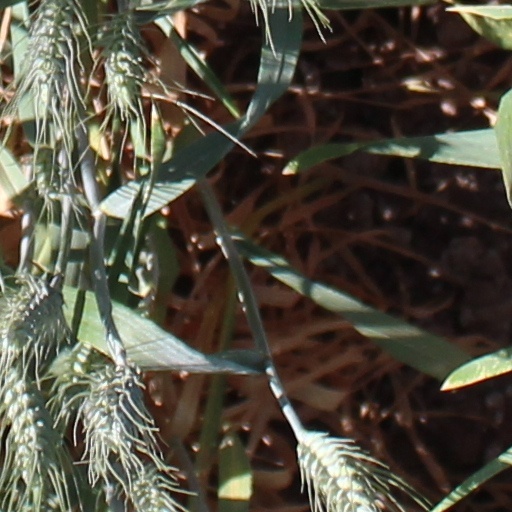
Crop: wheat